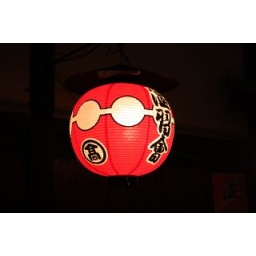
chochin in gion areachochin is a japanese paper lantern.Sometimes, the street is decorated with many Japanese lanterns.